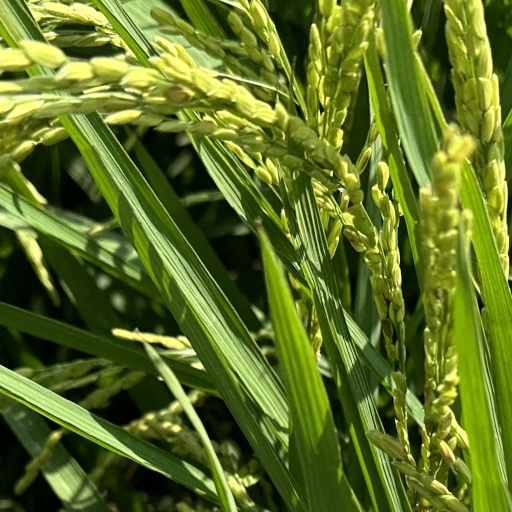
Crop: rice